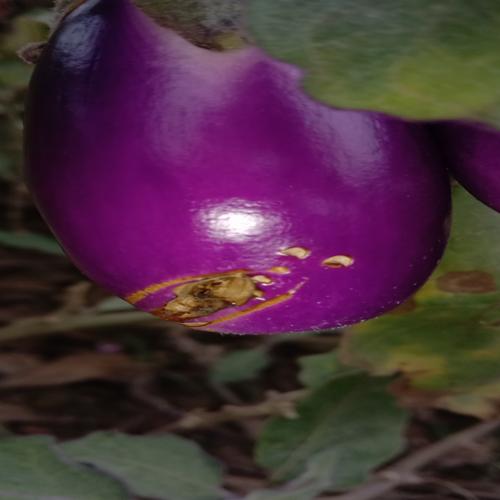
Label: Brinjal Fruit Creaking